Embarras River Bridge

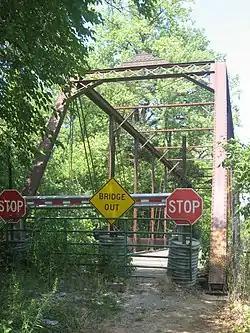
Southern portal of the bridge

The Embarras River Bridge is a bridge in Jasper County, Illinois, which carries Wade Township Road 164 across the Embarras River. The south end of the bridge is in the city of Newton, while the northern end is in Wade Township. The Pratt through truss bridge was built in 1890 by the Chicago Bridge & Iron Company to replace a derelict wooden bridge. At in length, the bridge is relatively long for a Pratt truss bridge. The bridge is the only Pratt through truss bridge in the county and is one of the oldest truss bridges of any type in the state.